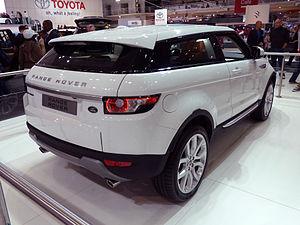
L'Evoque est une automobile de type SUV compact produite de 2010 à 2018 par le constructeur de véhicules tout-terrain britannique Land Rover. Il s'agit du petit-frère du Range Rover. Il est remplacé par une seconde génération présentée le 22 novembre 2018 à Londres.